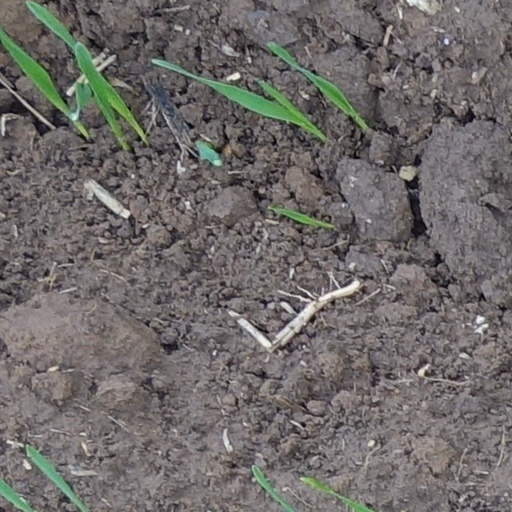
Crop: wheat